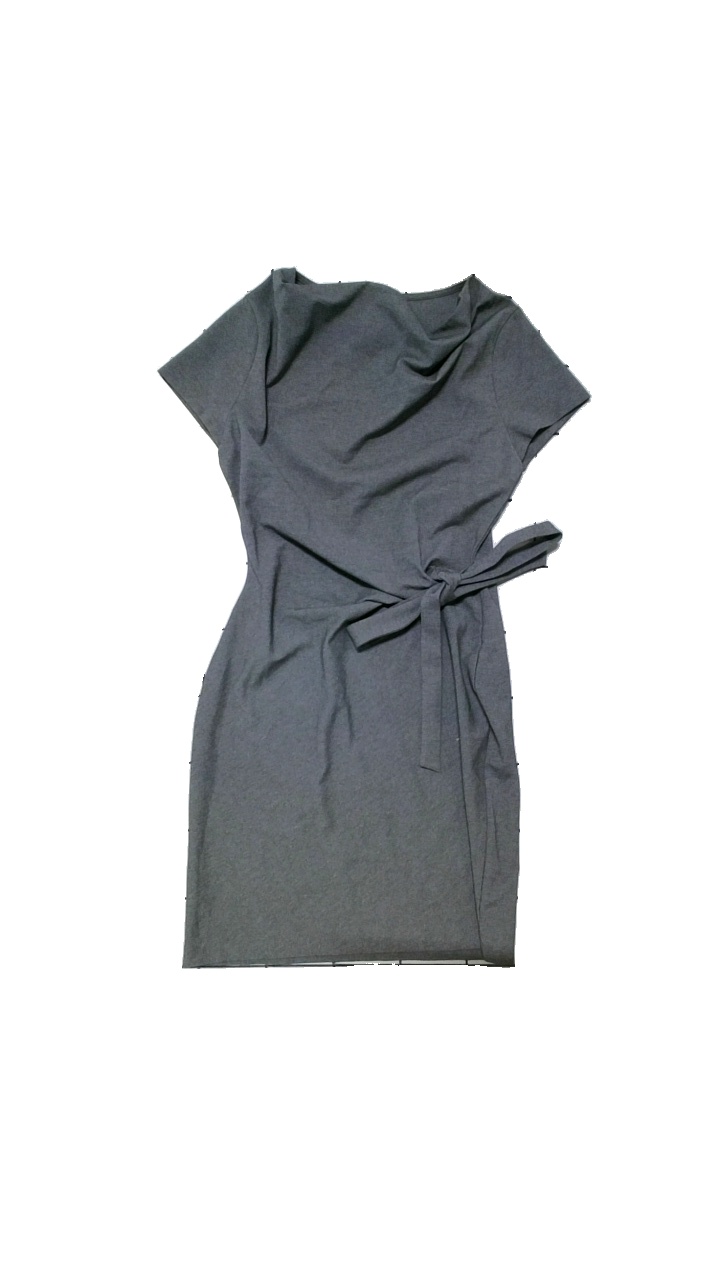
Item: Dress (Ladies)
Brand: Residus
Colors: Grey
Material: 67% viscose, 28% polyester, 5% elastane
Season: All
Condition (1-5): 3
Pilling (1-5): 5
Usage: Reuse
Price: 50-100